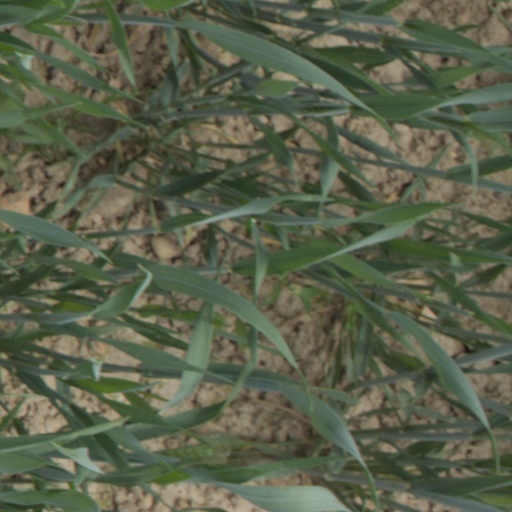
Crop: wheat